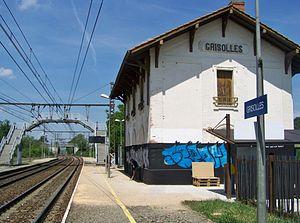
Vue des quais, voies et du bâtiment de la gare ferroviaire deGrisolles dans le Tarn-et-Garonne, entre Toulouse et Montauban.
La gare de Grisolles est une gare ferroviaire française de la ligne de Bordeaux-Saint-Jean à Sète-Ville située sur le territoire de la commune de Grisolles dans le département de Tarn-et-Garonne en région Occitanie.